Jan Paul Schutten

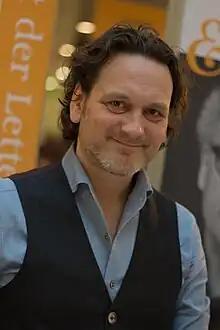
Jan Paul Schutten (2015)

Schutten's debut book "Ruik eens wat ik zeg, de taal van dieren en planten" was awarded in 2004 with the Vlag en Wimpel award. The book was illustrated by Sieb Postuma.